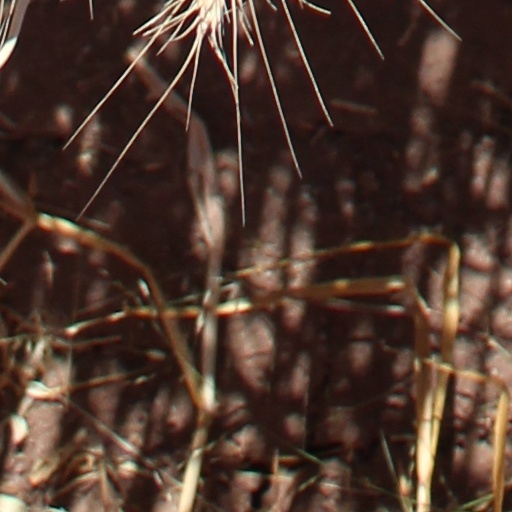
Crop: wheat